List of Tamworth F.C. seasons

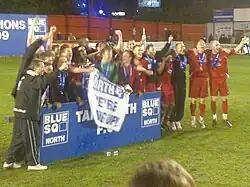
The Lambs celebrating a promotion back into the Conference Premier.

Tamworth Football Club, an association football club based in Tamworth, Staffordshire, was founded in 1933.